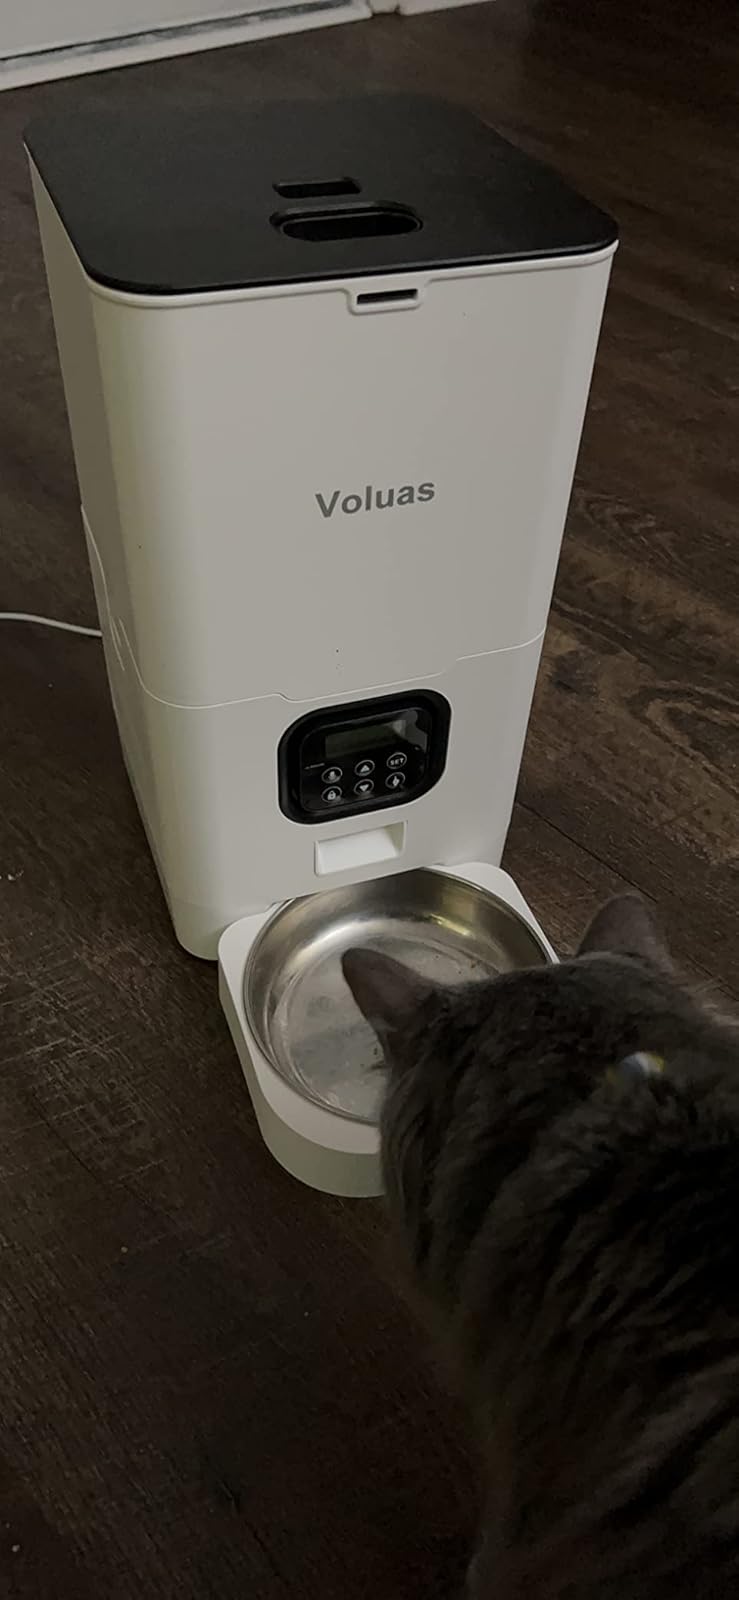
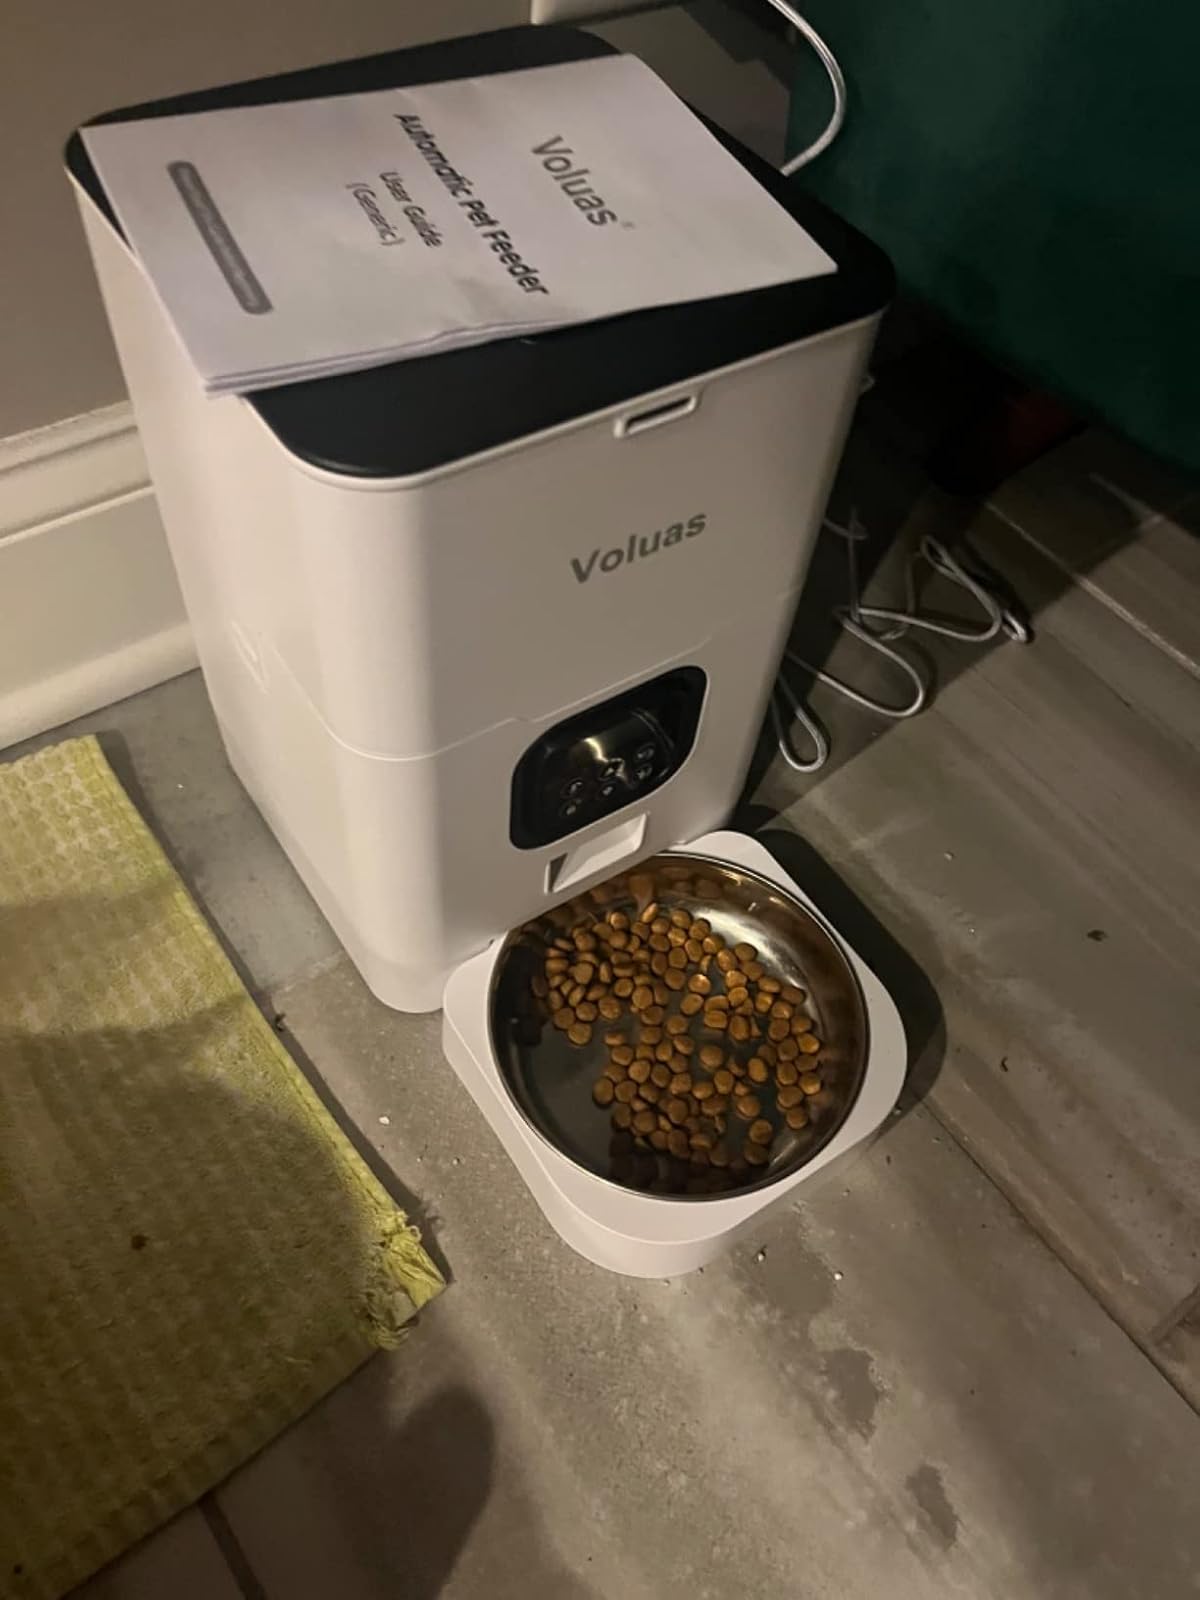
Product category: items_feeder
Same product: yes